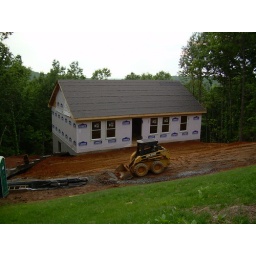
After the dirt was filled in around the house - 15 truck loads of it!